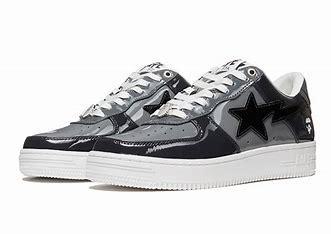
Brand: BAPE
Model: Bapesta